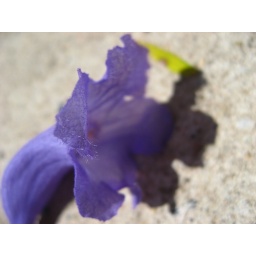
Single jacaranda bloom. The jacarandas flower around this time in Brisbane with whole trees just going purple.